Roy Hudd

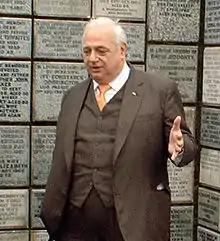
Hudd in 2005

Roy Hudd (16 May 1936 – 15 March 2020) was an English comedian, actor, presenter, radio host, author and authority on the history of music hall entertainment.